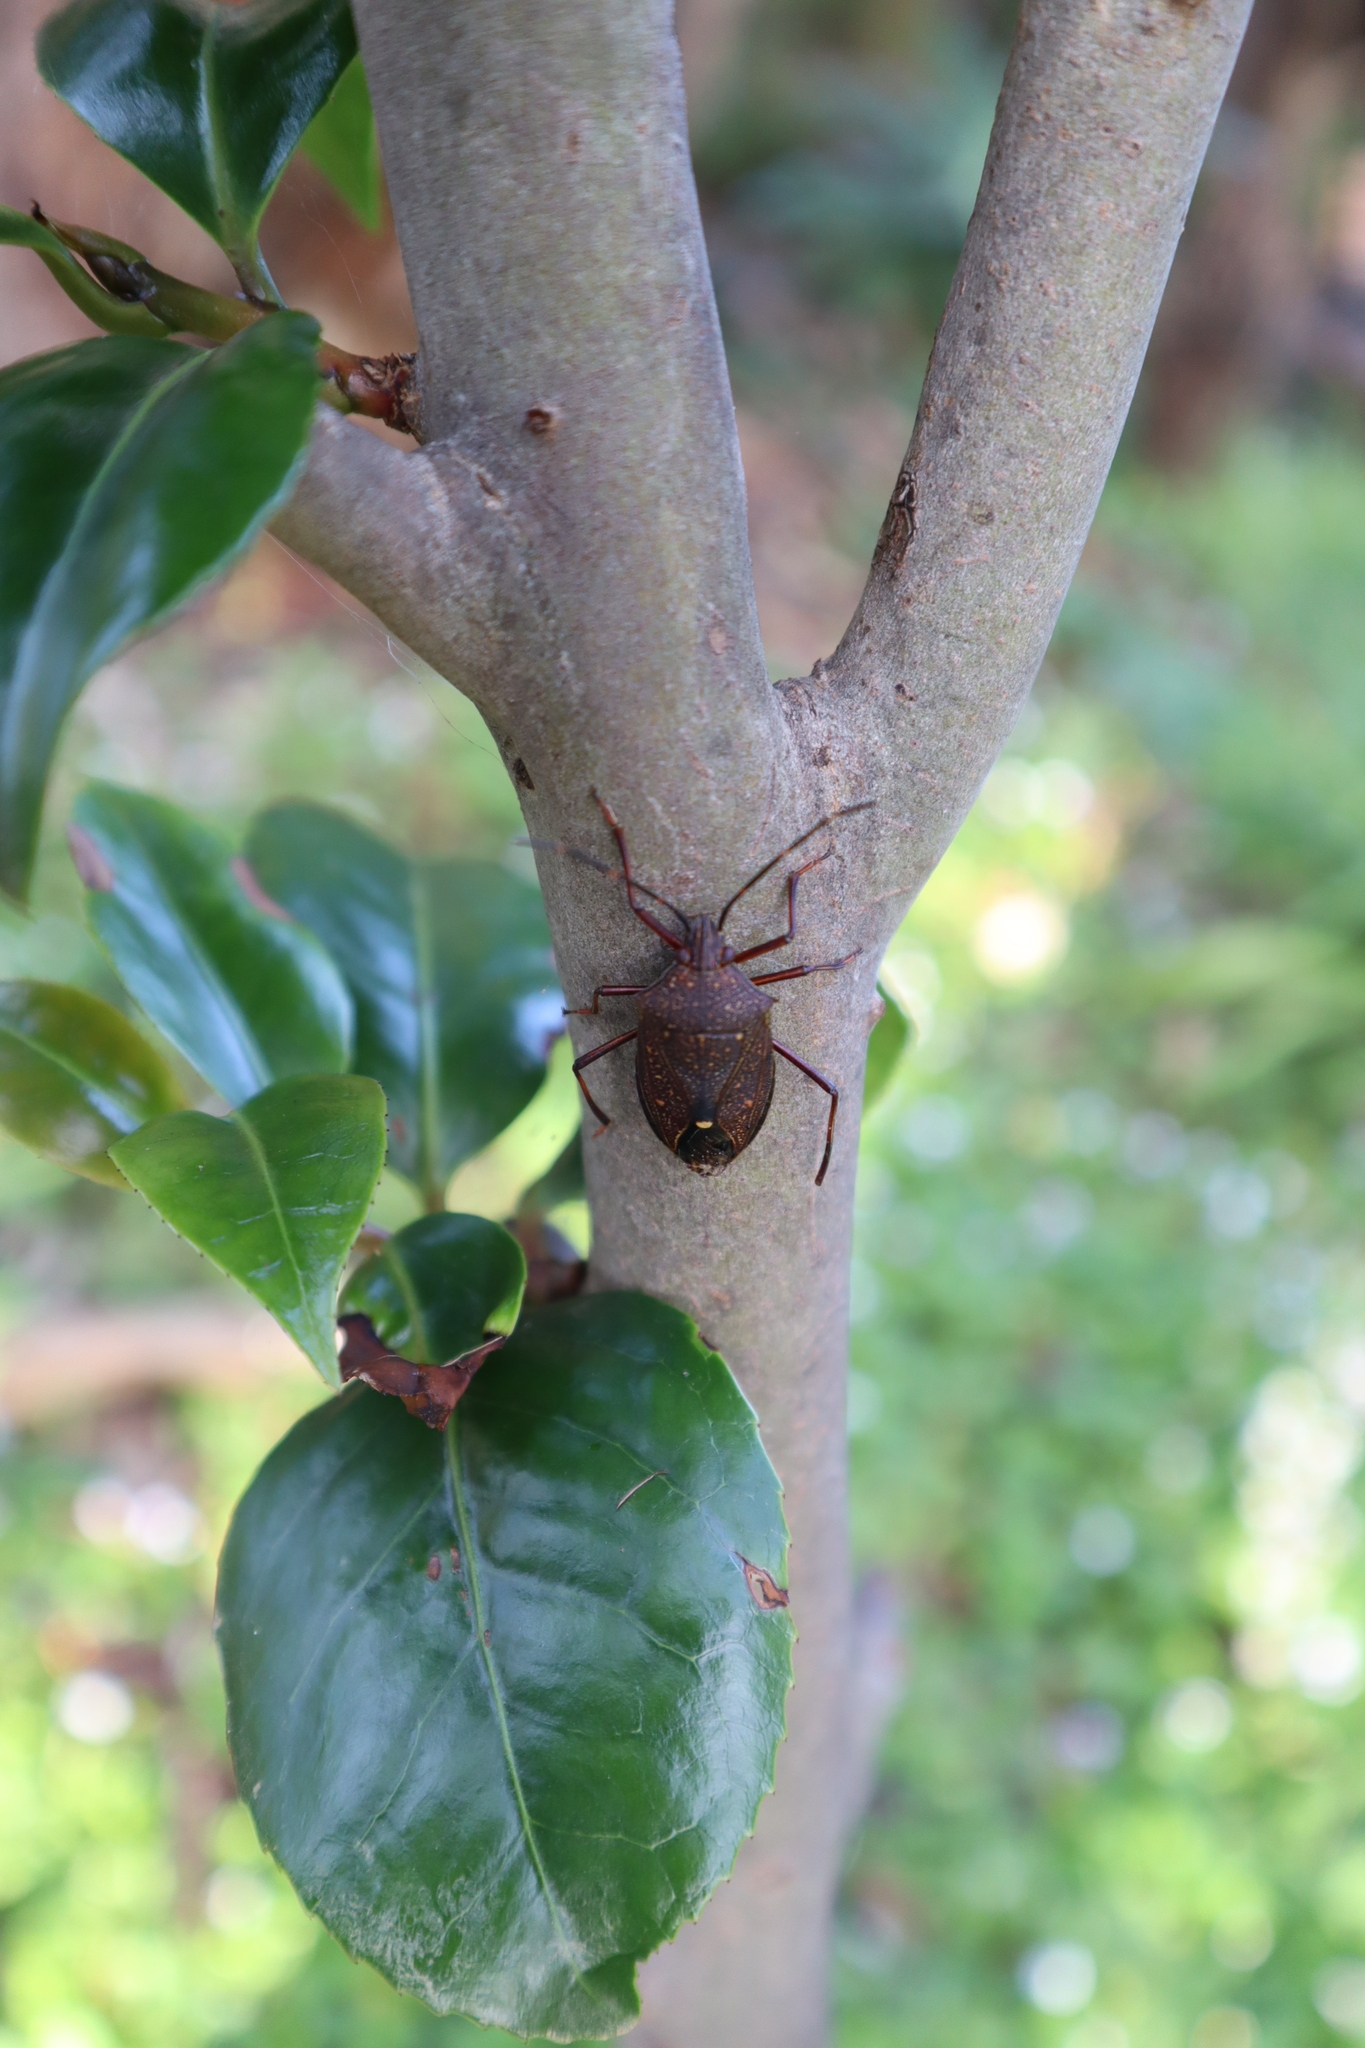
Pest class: stink_bug